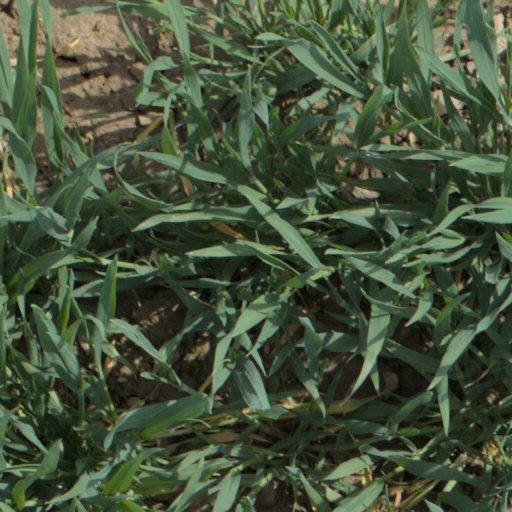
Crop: wheat